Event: Nepal Earthquake
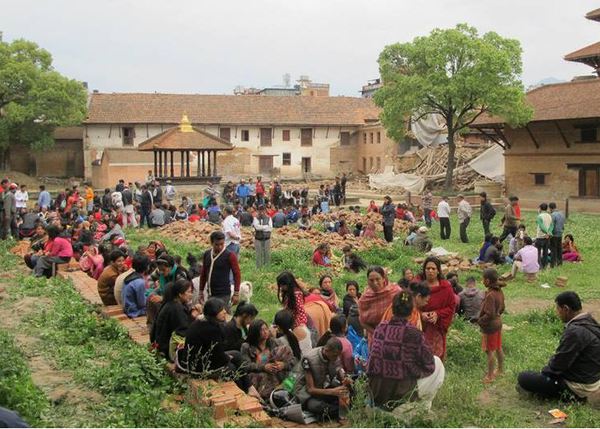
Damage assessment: no_damage